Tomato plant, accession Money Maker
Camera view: vertical (180 deg); turntable rotation: 240 degrees
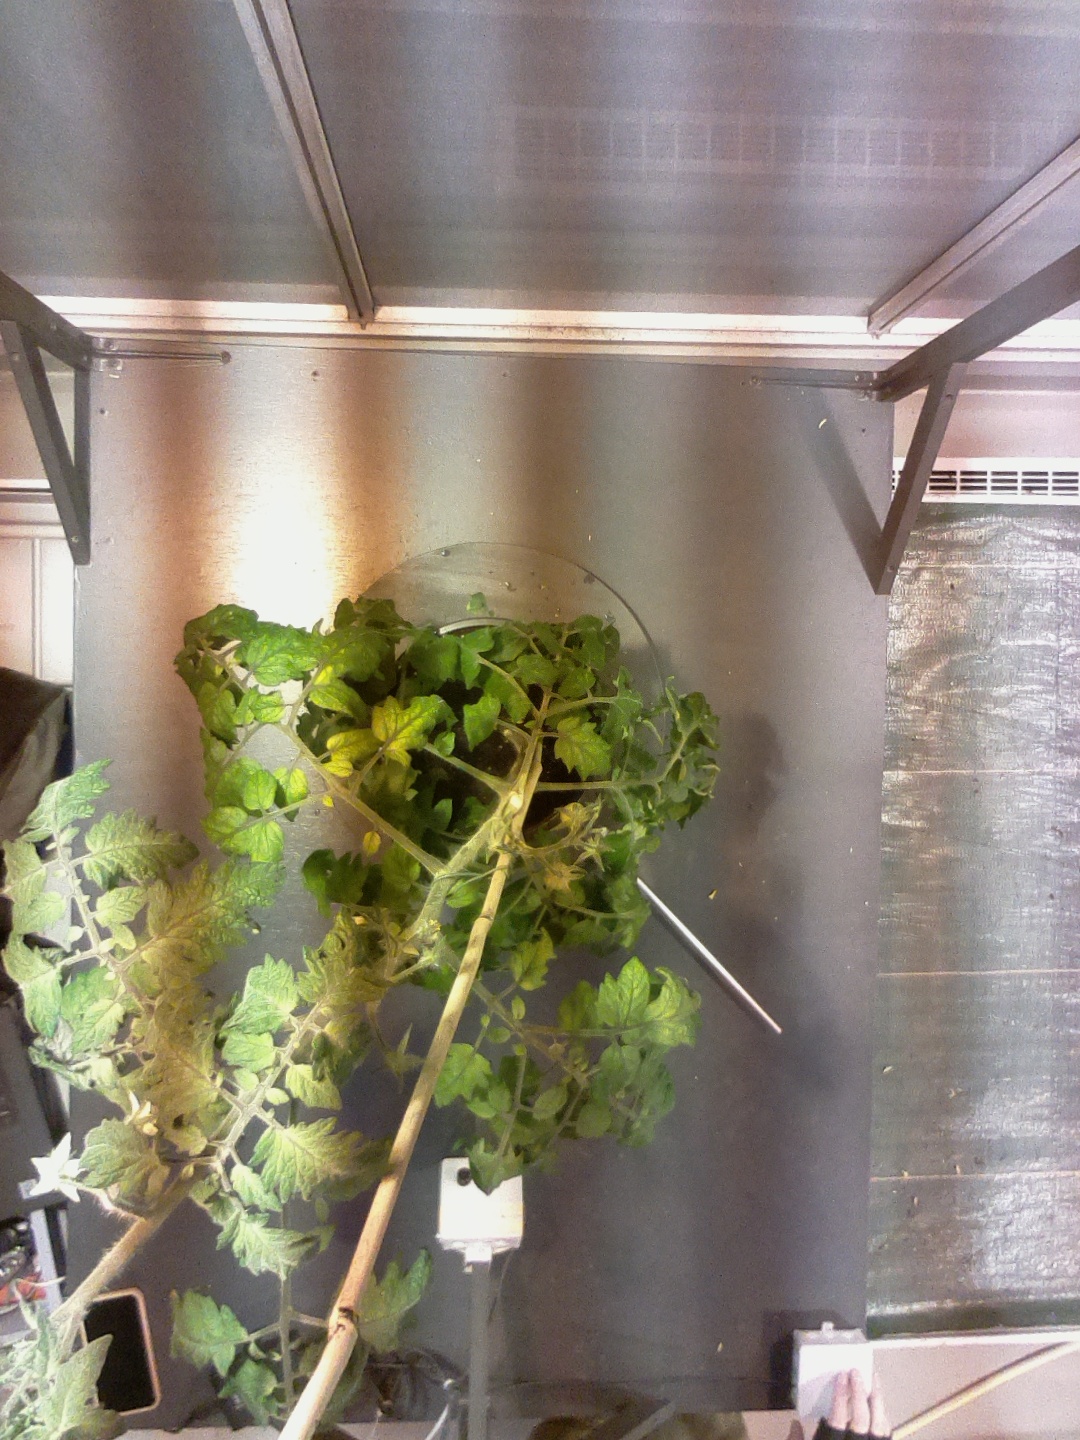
BBCH growth stage 71: 10%-20% of final fruit size